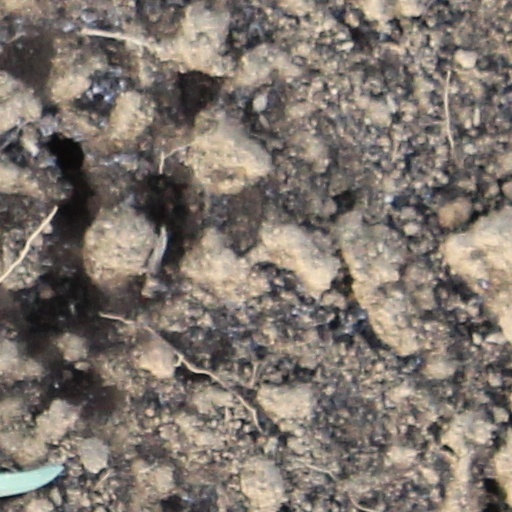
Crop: wheat